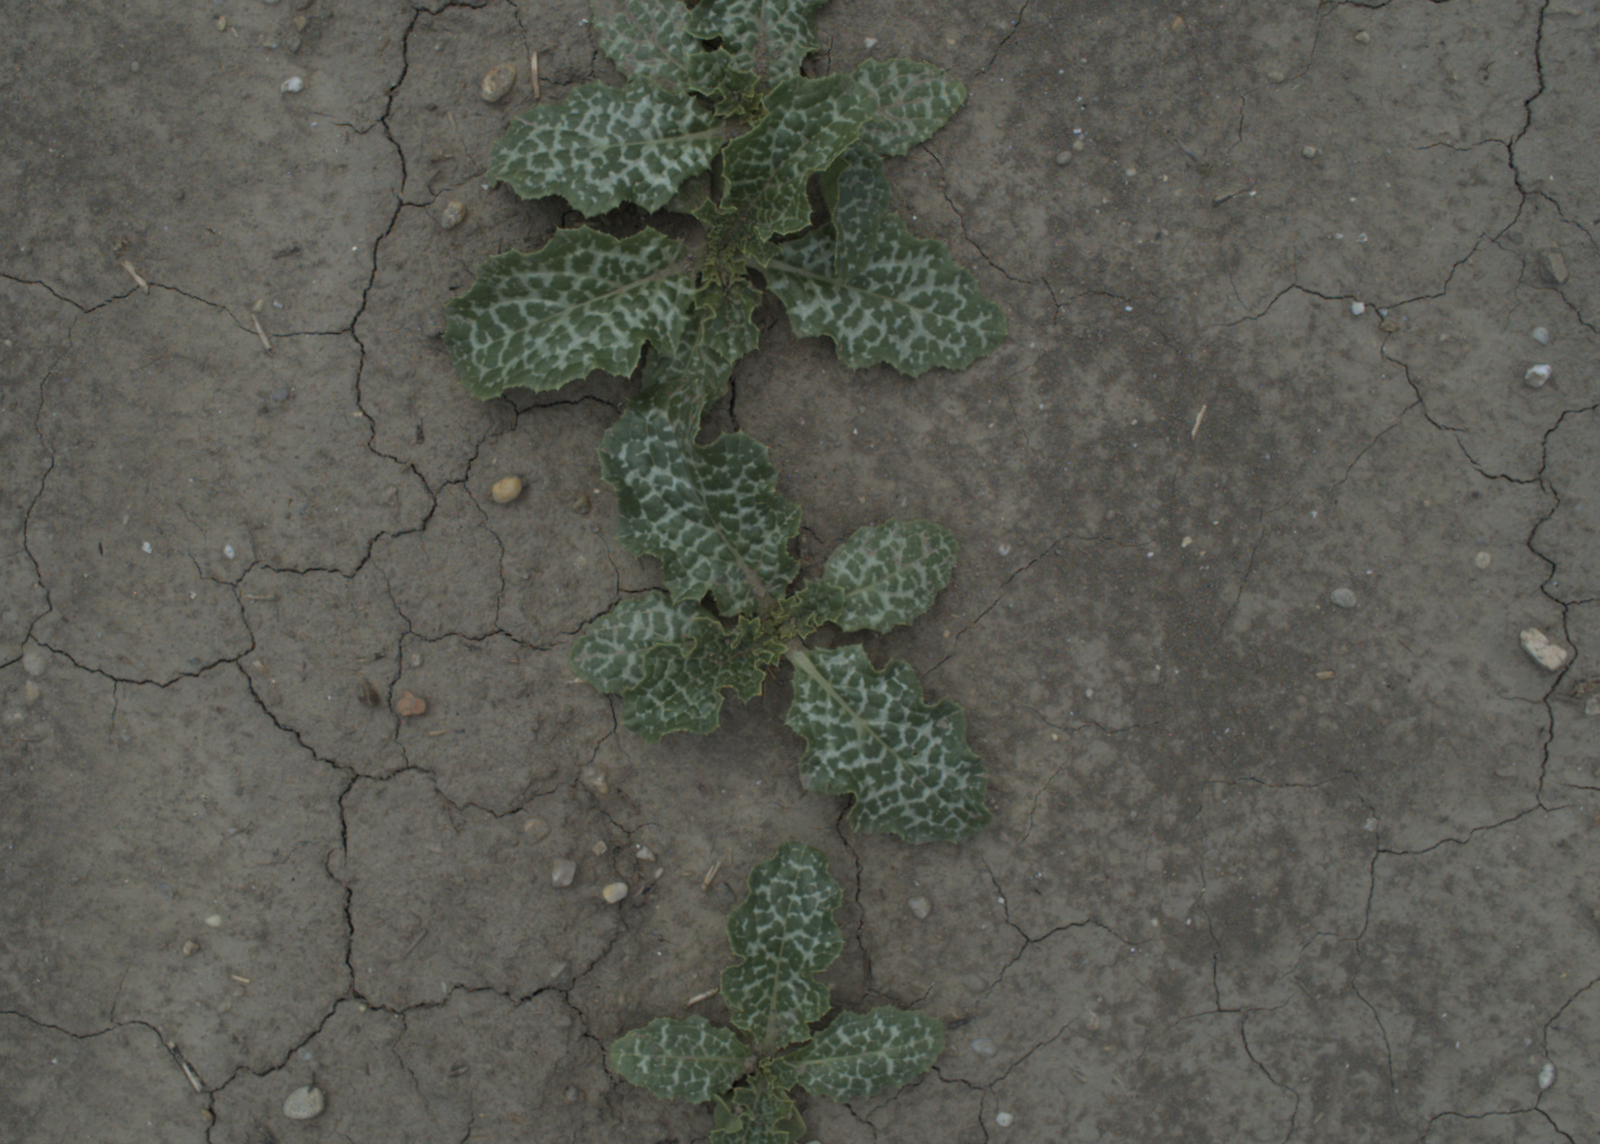
Capture date: 21.07.2021 12:35:44
Weather: mixed
Wind: medium
Seeding date: 08.06.2021
Plant canopy height (mm): 962